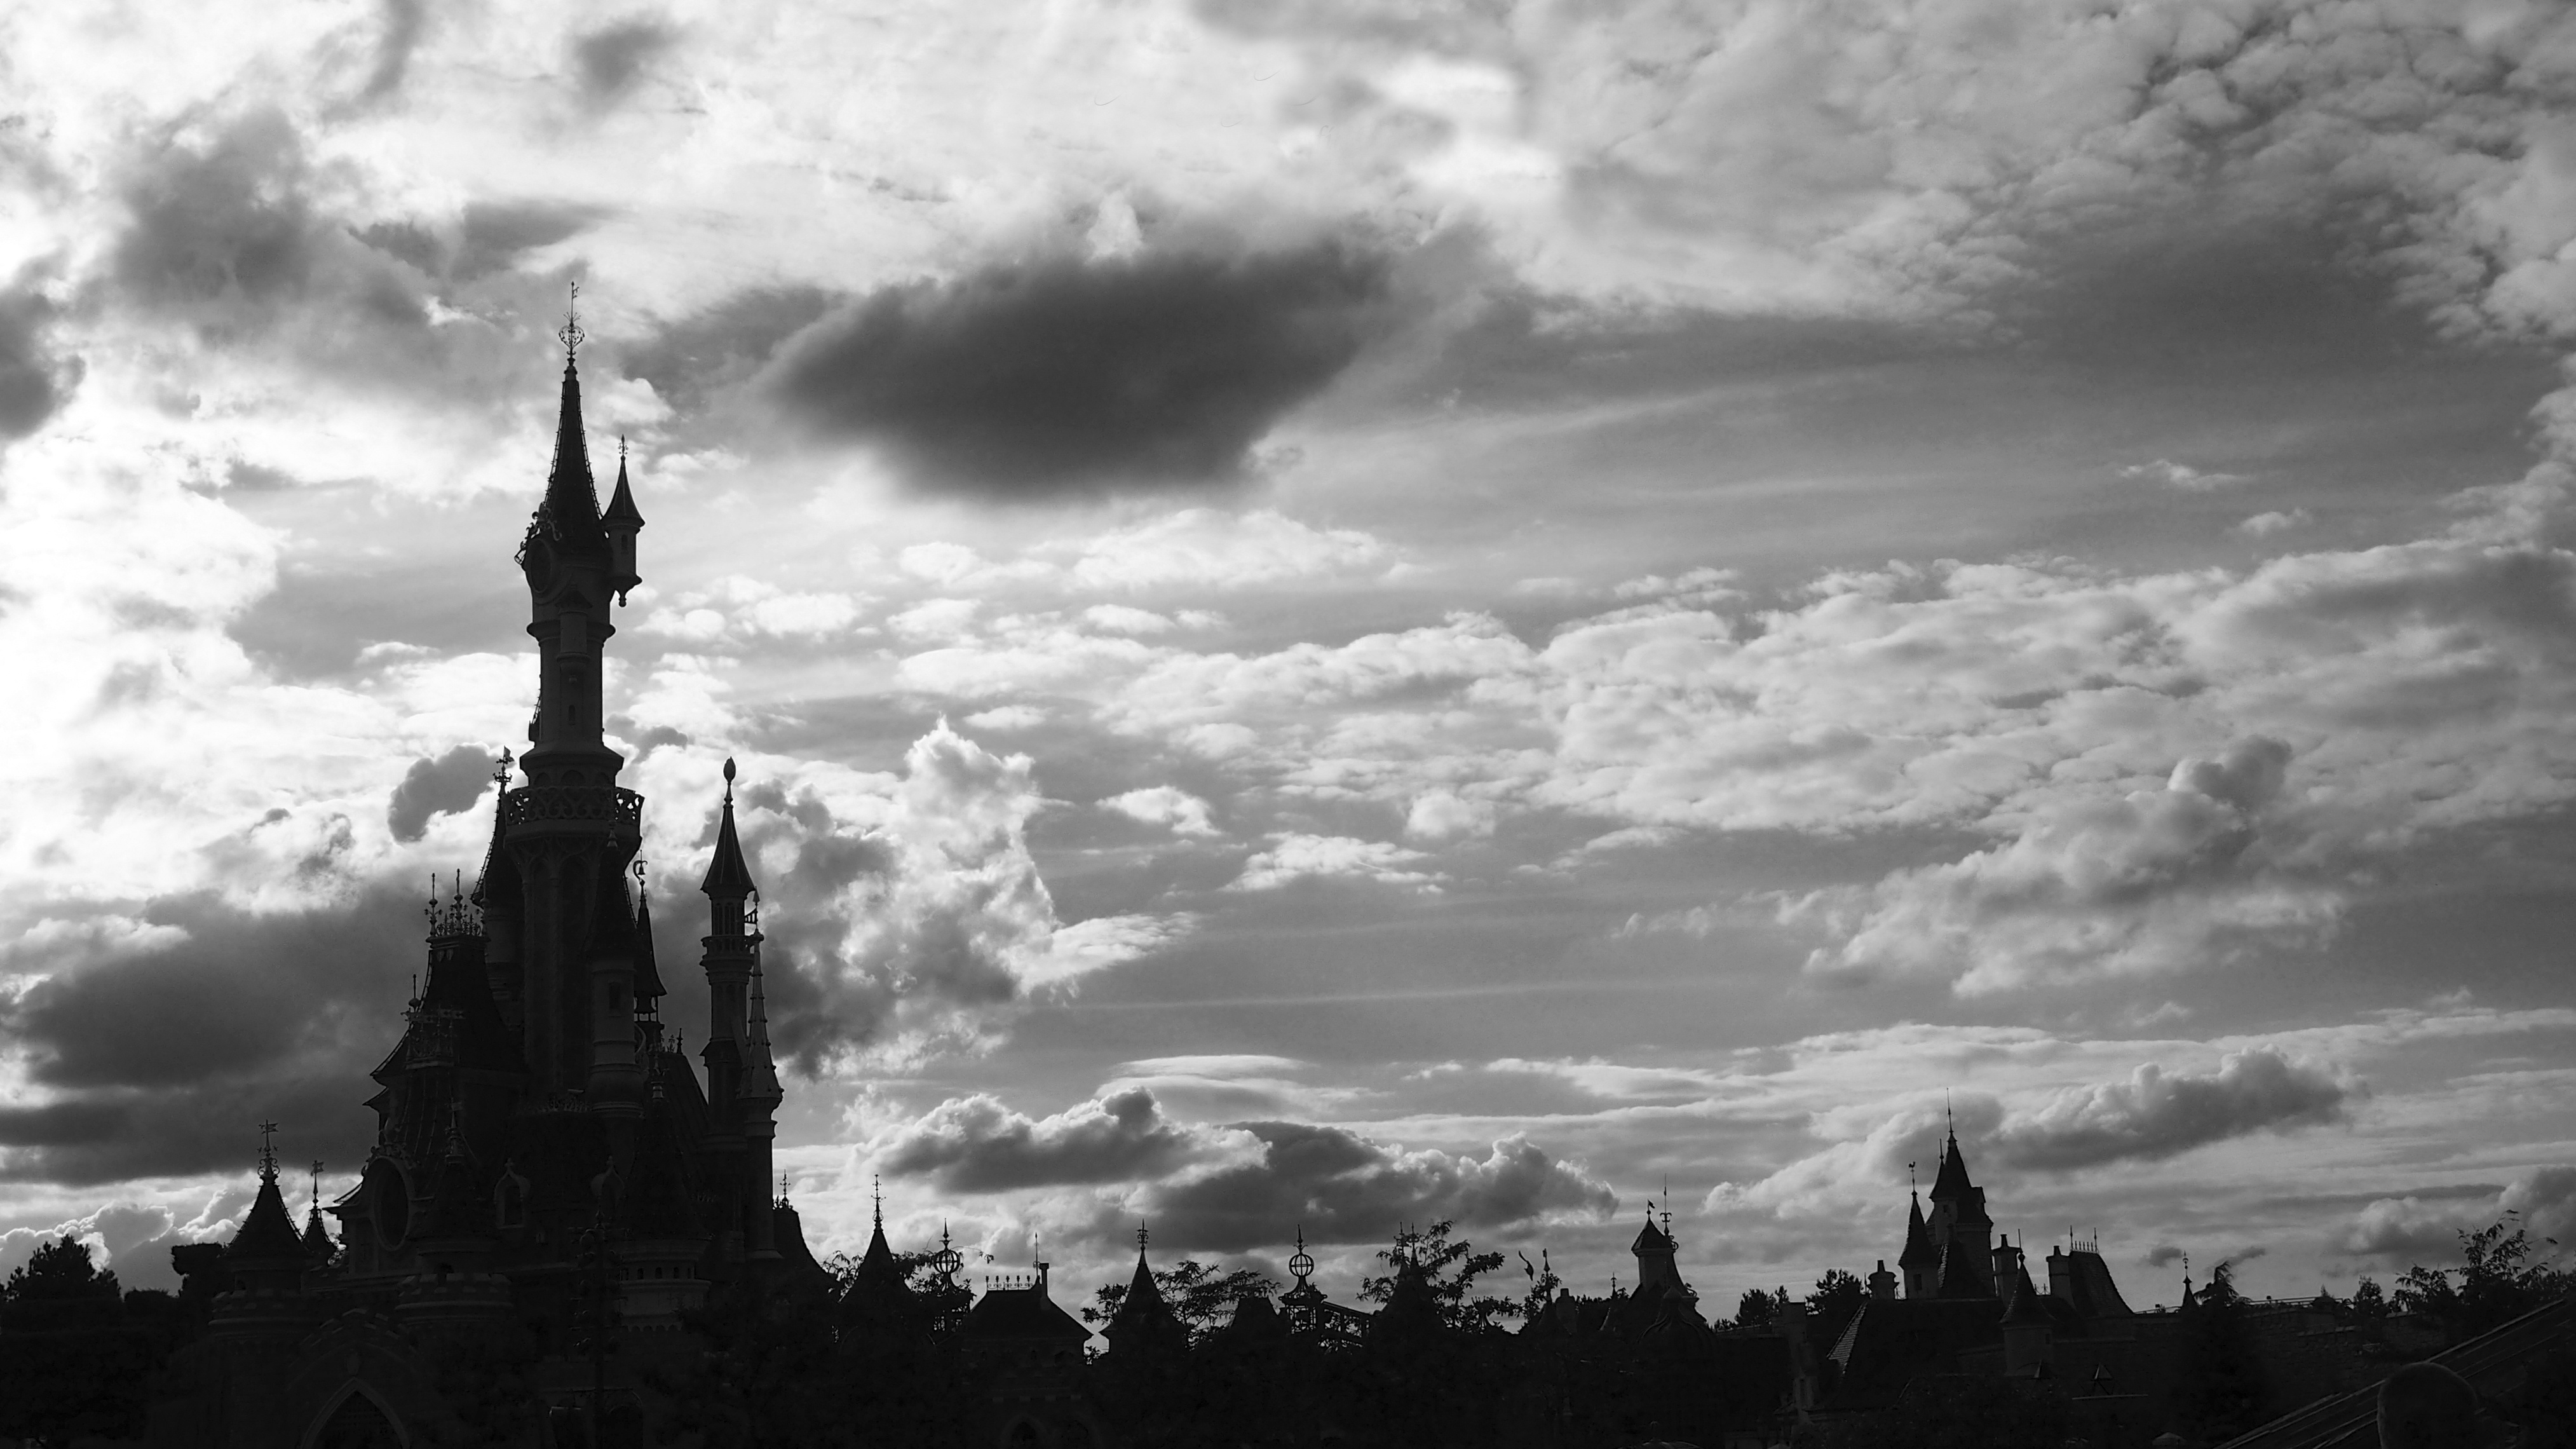
cloud, black and white, sky, skyline, photography, statue, amusement park, castle, darkness, monochrome, children, fantasy, amusement, parks, disneyland, meteorological phenomenon, monochrome photography, atmospheric phenomenon